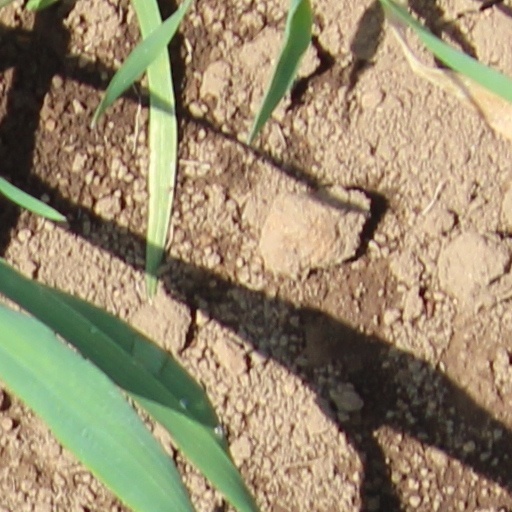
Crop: wheat